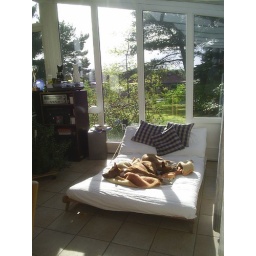
My favourite place in summer when the big flower pot have moved to the ouside...